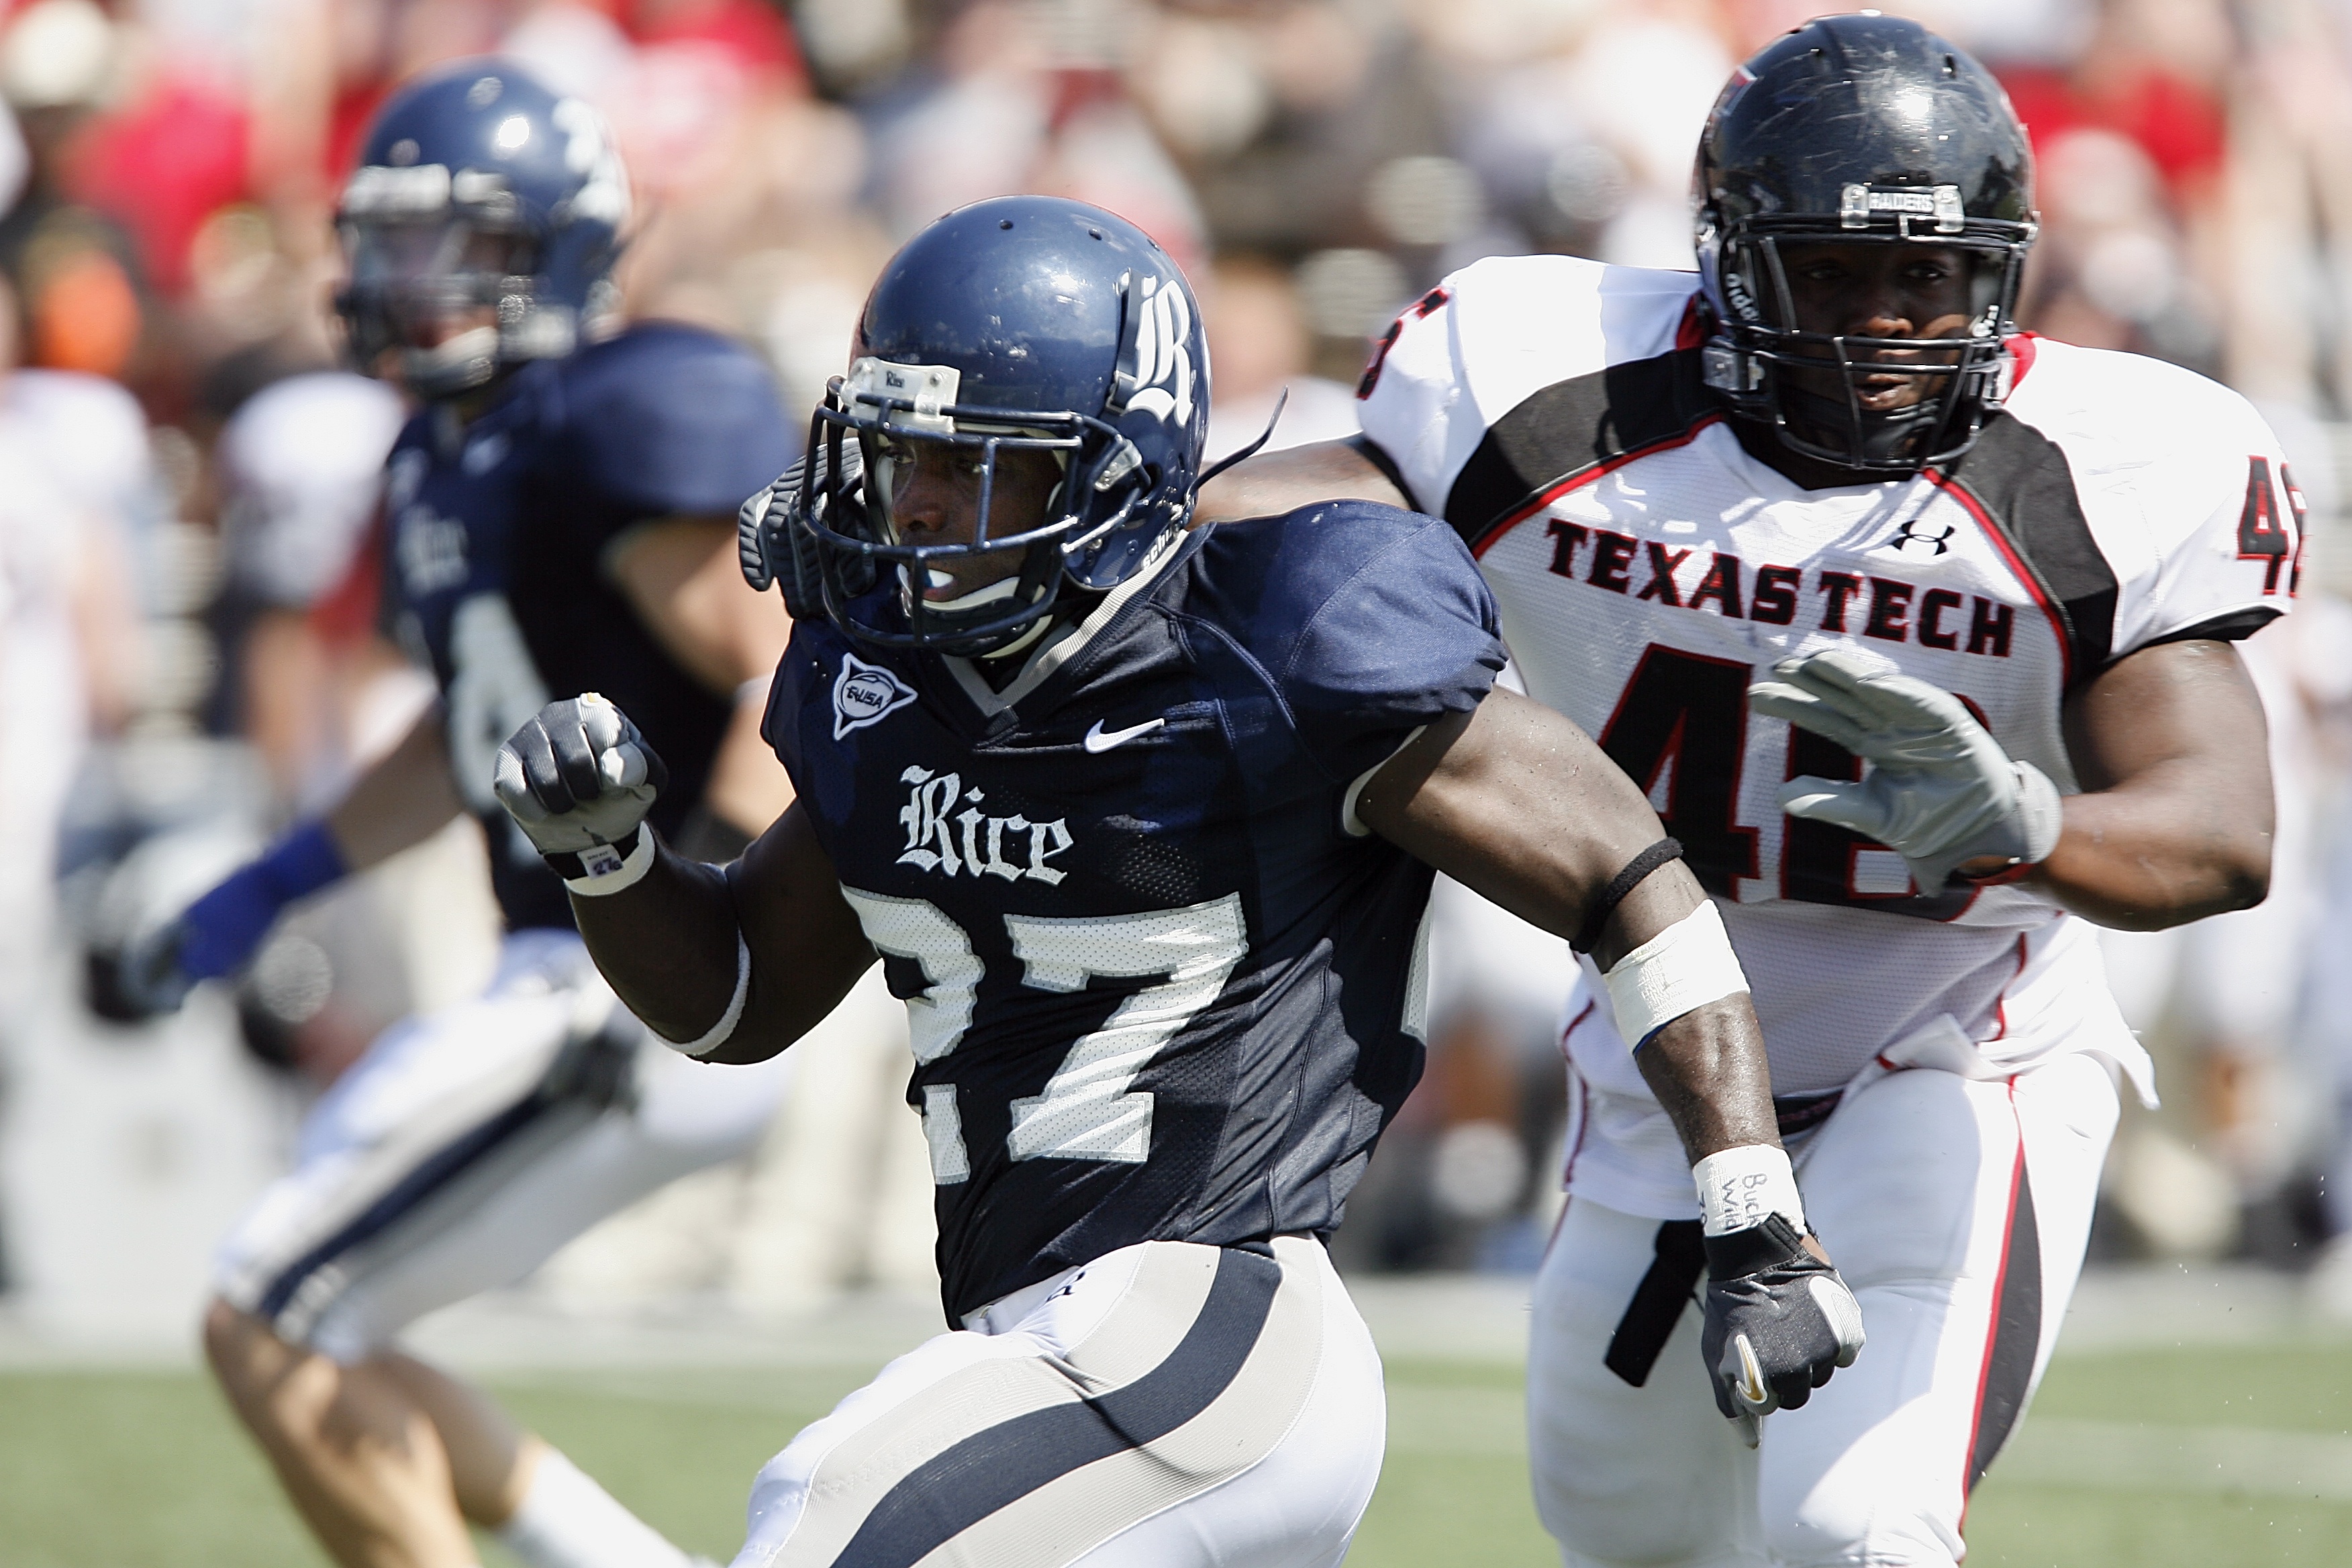
sport, field, game, play, running, soccer, football, stadium, player, competition, american, team, american football, sports, helmet, uniform, competitive, college, athlete, kick, touchdown, tackle, football player, competing, kick off, special team, american football stadium, canadian football, arena football, football equipment and supplies, gridiron football, protective equipment in gridiron football